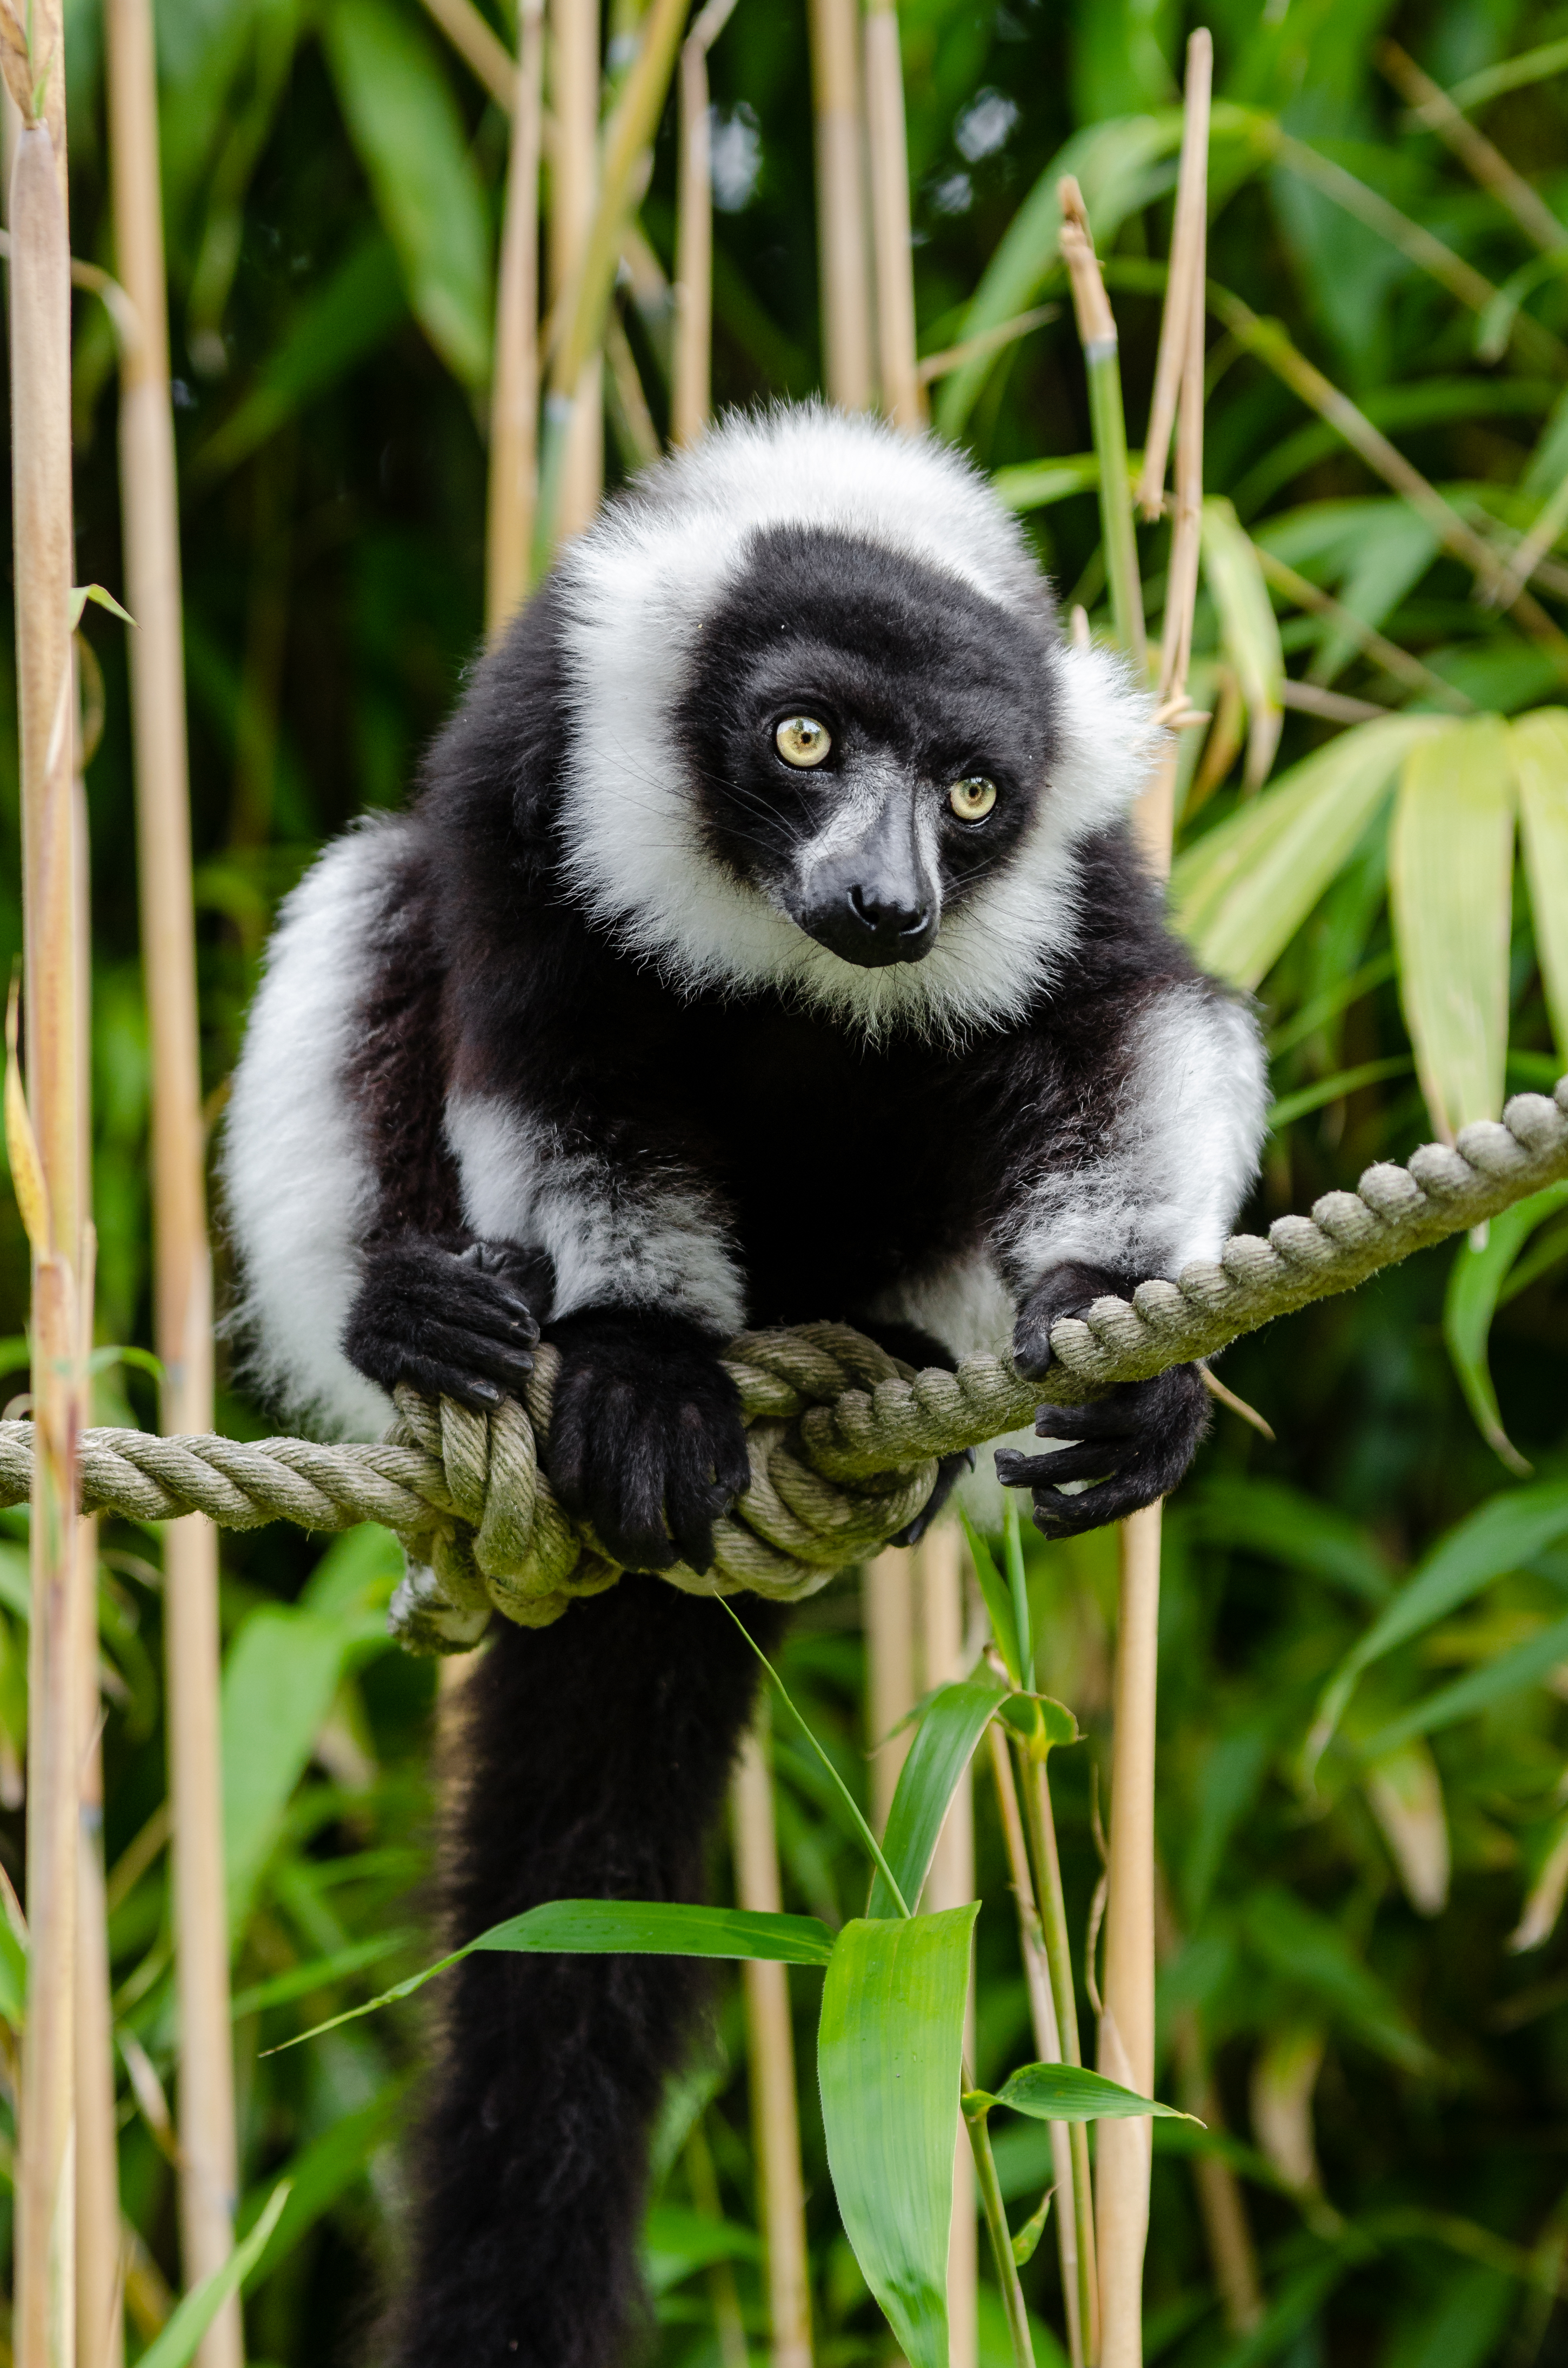
nature, branch, bird, animal, wildlife, zoo, beak, fauna, primate, madagascar, vertebrate, lemur